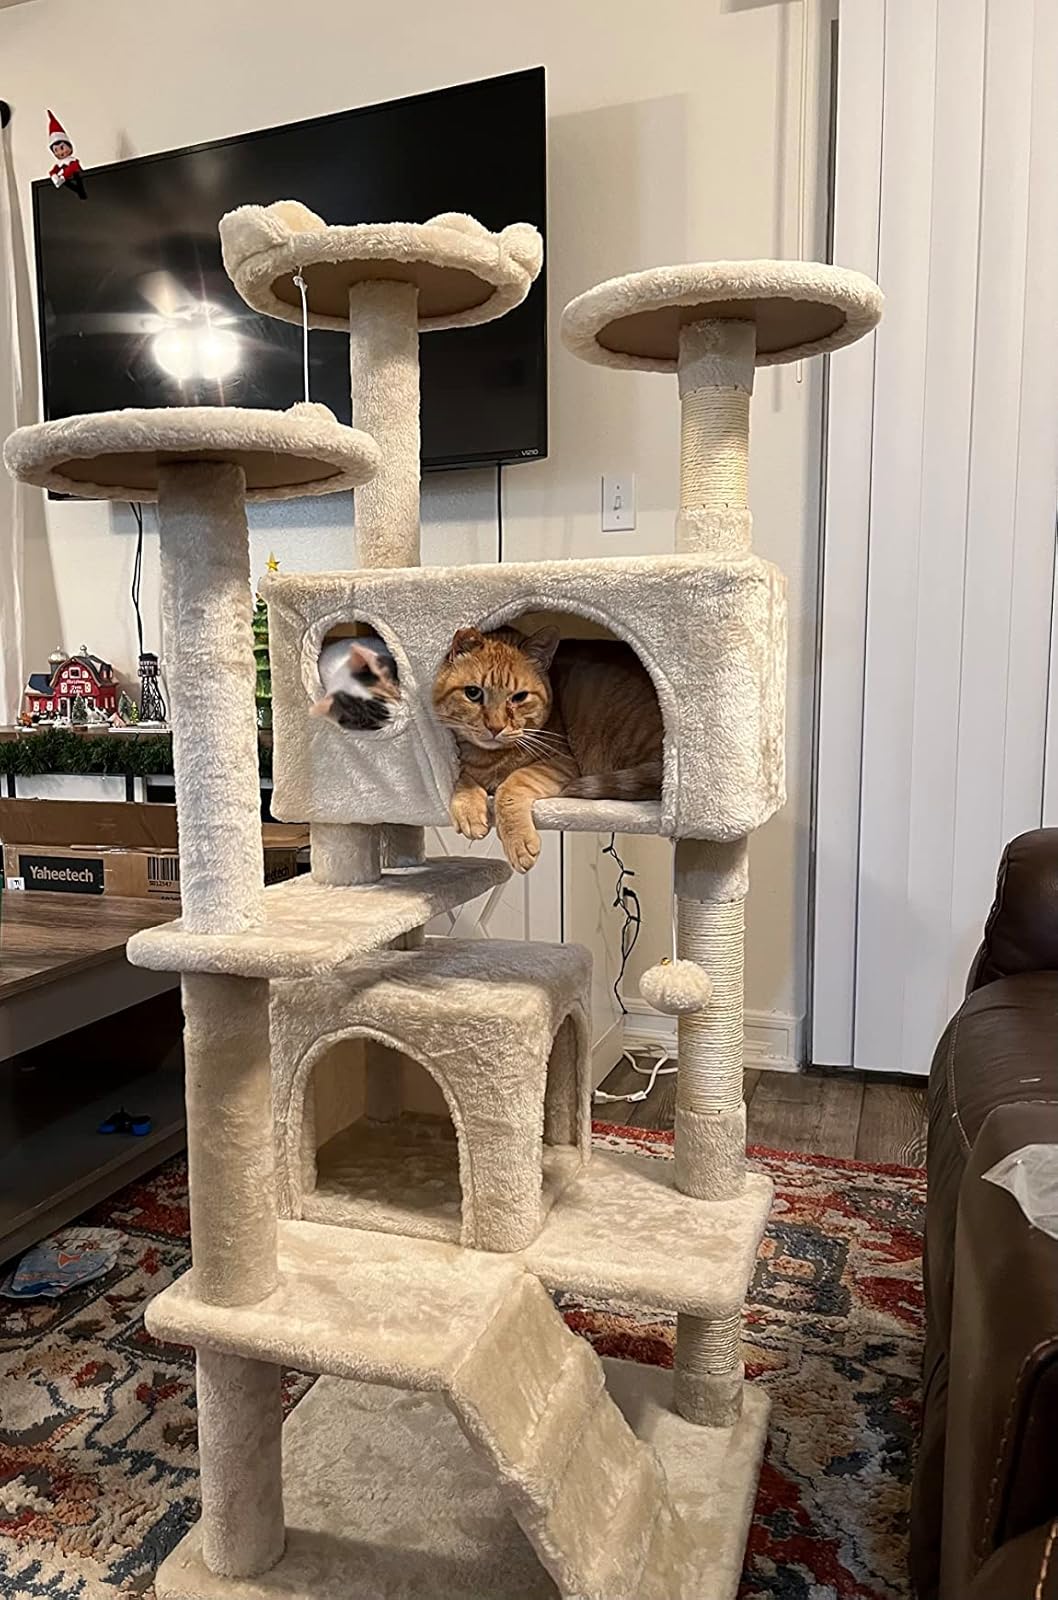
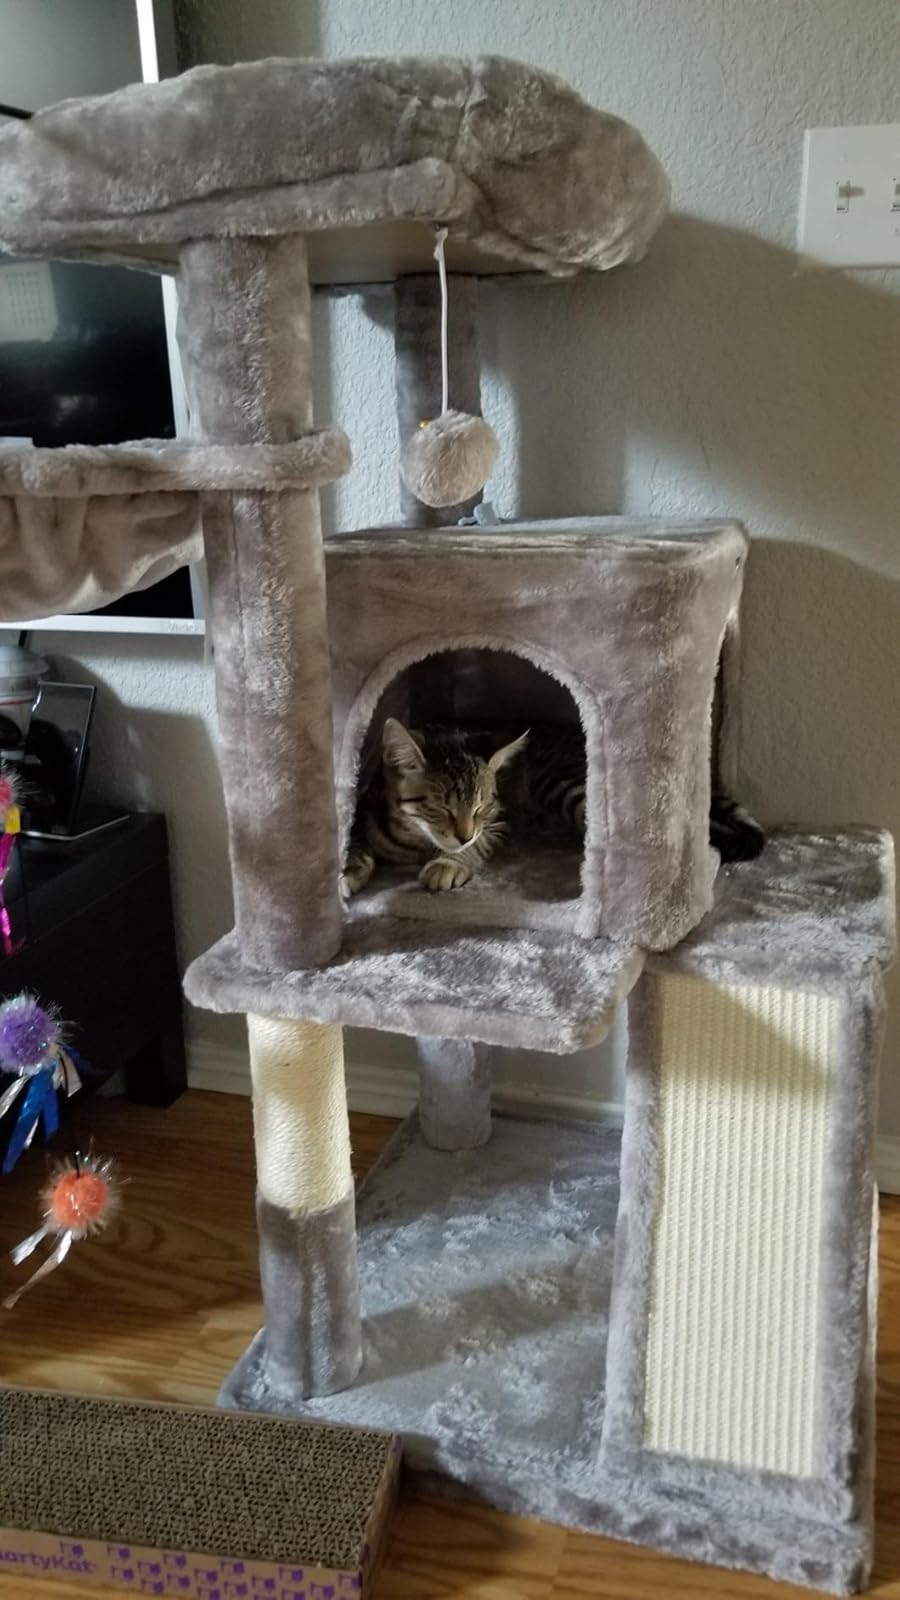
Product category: items_cat tree
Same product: no